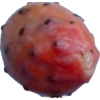
Label: cactus_fruit_red